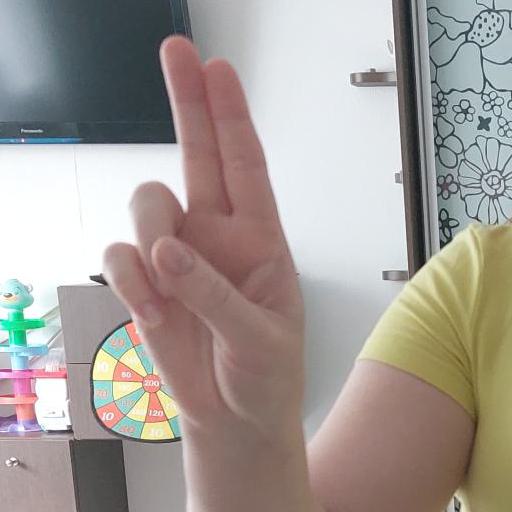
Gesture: two_up